Mohsen Subhi

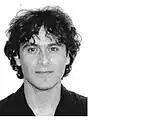
In Ramallah, Palestine (1996)

On August 2, 2009, Subhi died in Ramallah as a result of an accident. He was buried in Al-Bireh (see the daily Al-Quds August 3 through 7th, 2009 and September 10, 2009). His latest (and last) classical Arabic music (instrumental) CD will be released in the near future.